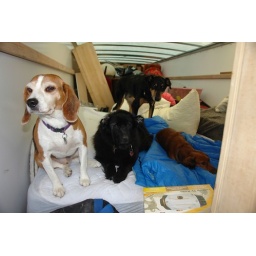
Our bed in the truck